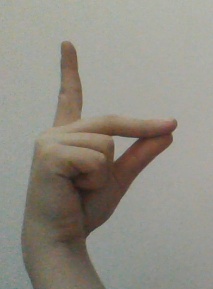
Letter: ta